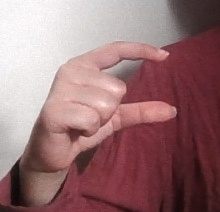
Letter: dal